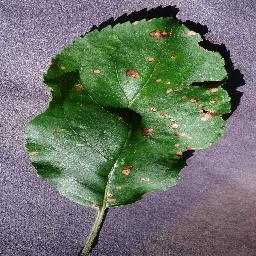
Label: Apple___Black_rot